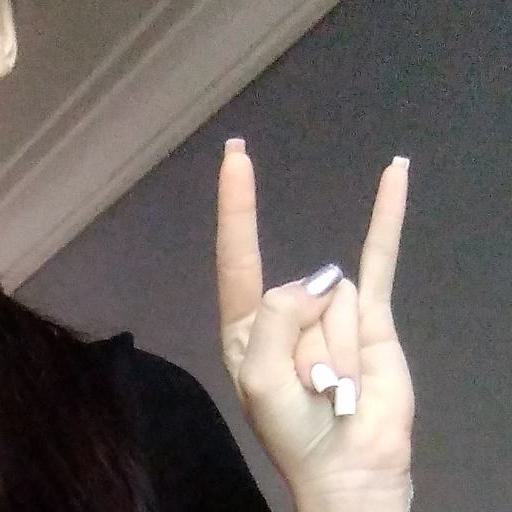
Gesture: rock